The Return of the Native

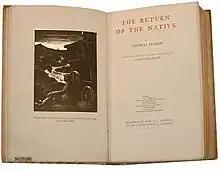
Title page, Macmillan edition, 1929

The Return of the Native is the sixth published novel by English author Thomas Hardy. It first appeared in the magazine "Belgravia", a publication known for its sensationalism, and was presented in twelve monthly instalments from 9 January to 19 December 1878. Because of the novel's controversial themes, Hardy had some difficulty finding a publisher; reviews, however, though somewhat mixed, were generally positive. In the twentieth century, "The Return of the Native" became one of Hardy's most popular and highly regarded novels.